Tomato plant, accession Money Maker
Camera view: bottom (45 deg); turntable rotation: 240 degrees
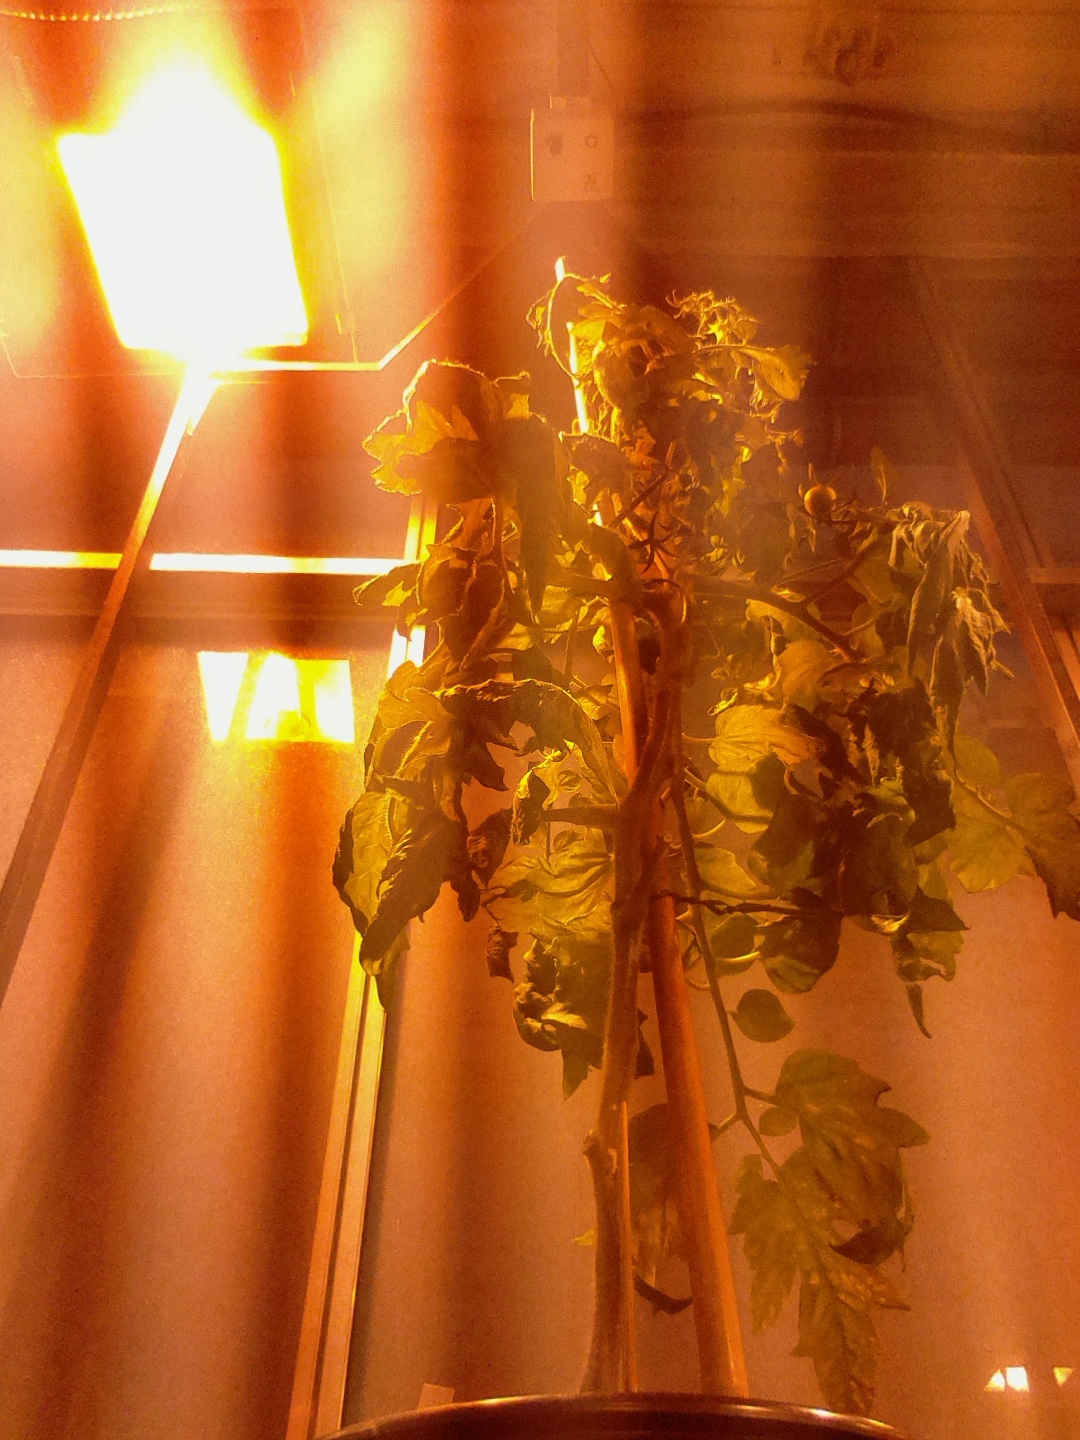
BBCH growth stage 70: Fruits at the main stem or branches visibles